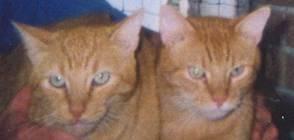
cat